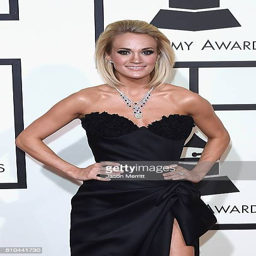
country pop artist attends awards